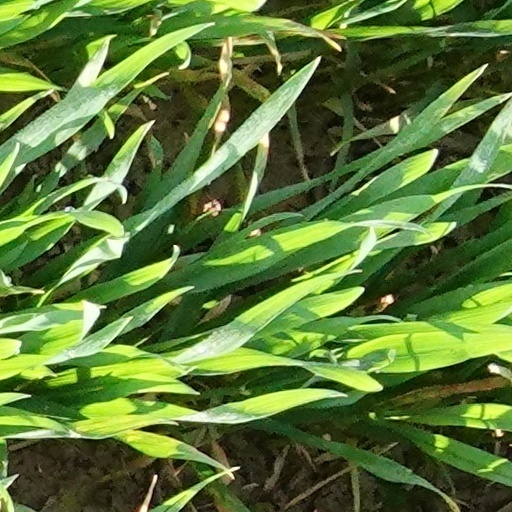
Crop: wheat